Adolf Foehr

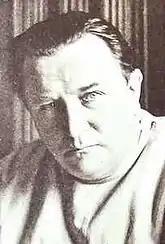
Adolf Foehr (1920s)

Adolf Foehr (20 June 1880, in Nuremberg – 7 October 1943, in Prague) was a Bohemian German architect, city planner, and building supervisor.